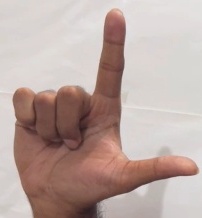
ASL sign: L